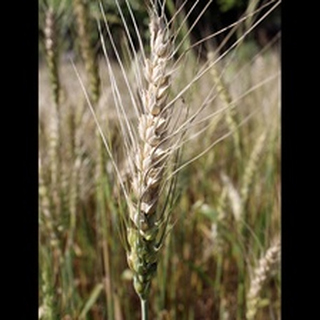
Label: wheat_blast